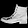
Label: Ankle boot